Xfce

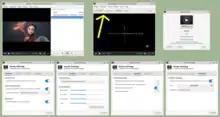
Parole 1.0.5 (2019–11)

Xfce 4.12 was released on 28 February 2015, two years and ten months later, contrary to mass Internet speculation about the project being "dead". The target of 4.12 was to improve user experience and take advantage of technologies introduced in the interim. New window manager features include an Alt+Tab dialog, and smart multi-monitor handling. Also, a new power management plugin for the panel's notification area was introduced, as well as a re-written text editor and an enhanced file manager. Xfce 4.12 also started the transition to GTK 3 by porting application and supporting plugins and bookmarks. With 4.12, the project reiterated its commitment to Unix-like platforms other than Linux by featuring OpenBSD screenshots.